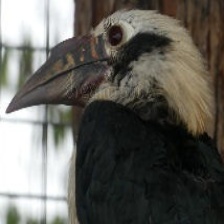
Species: VISAYAN HORNBILL
Scientific name: PENELOPIDES PANINI
ImageNet parent category: hornbill